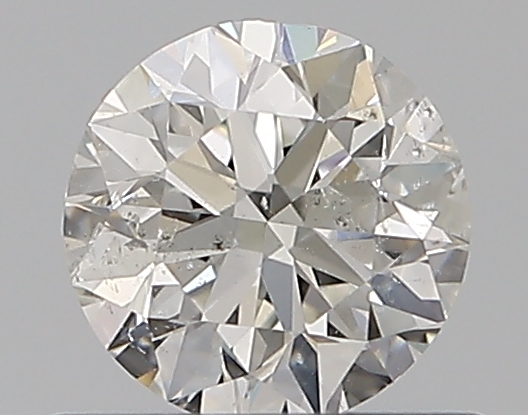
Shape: round
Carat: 0.5
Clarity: SI2
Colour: G
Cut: VG
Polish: EX
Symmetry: EX
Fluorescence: N
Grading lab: GIA
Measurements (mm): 5.03 x 5.06 x 3.16